Michael O'Donoghue (footballer)

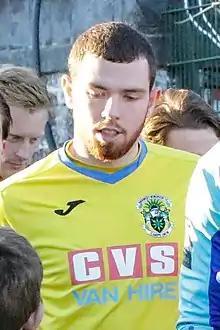
O'Donoghue in 2018

Michael Derry O'Donoghue (born 18 January 1996) is an Irish footballer who plays as a left-back for Hornchurch.